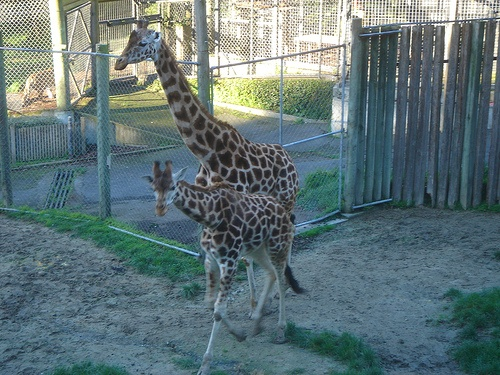
A large and small giraffe are in the wild.
A baby giraffe with its mother, in an enclosure.
A mother and baby giraffe in a zoo.
An adult and baby giraffe in an enclosure.
Two giraffes walking in the dirt in the cage.